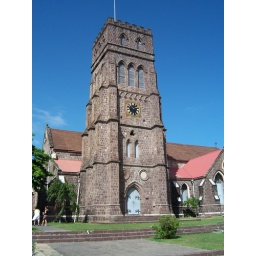
Along the main road in Basseterre, there's this old church made out of volcanic rock.